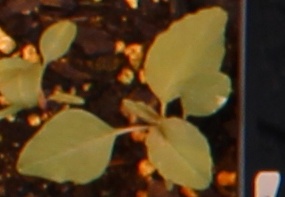
Label: Redroot Pigweed